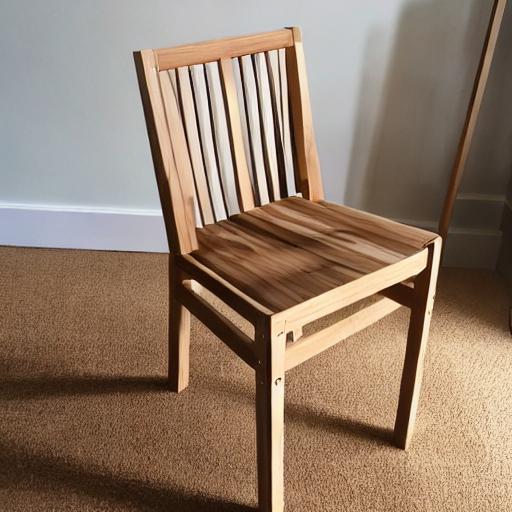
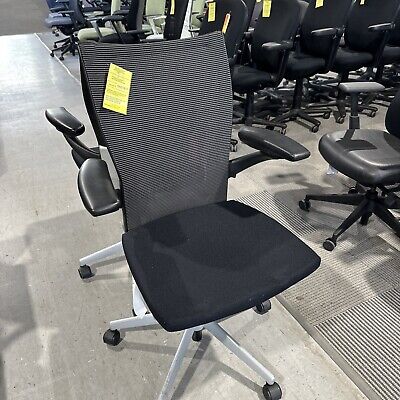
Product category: items_chair
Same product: no